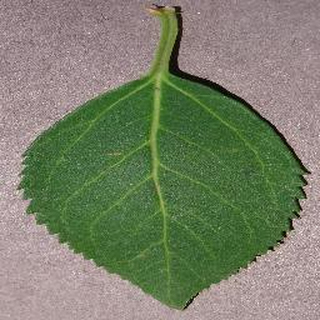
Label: healthy_cherry